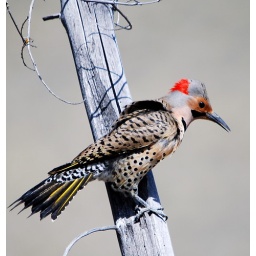
This is the display shown by the male to the female seconds before mating.